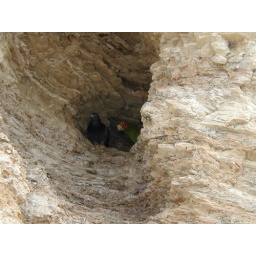
This parrot was living with this pigeon in this hole in a cliff at a beach just north of Santa Barbara